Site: brandenburg
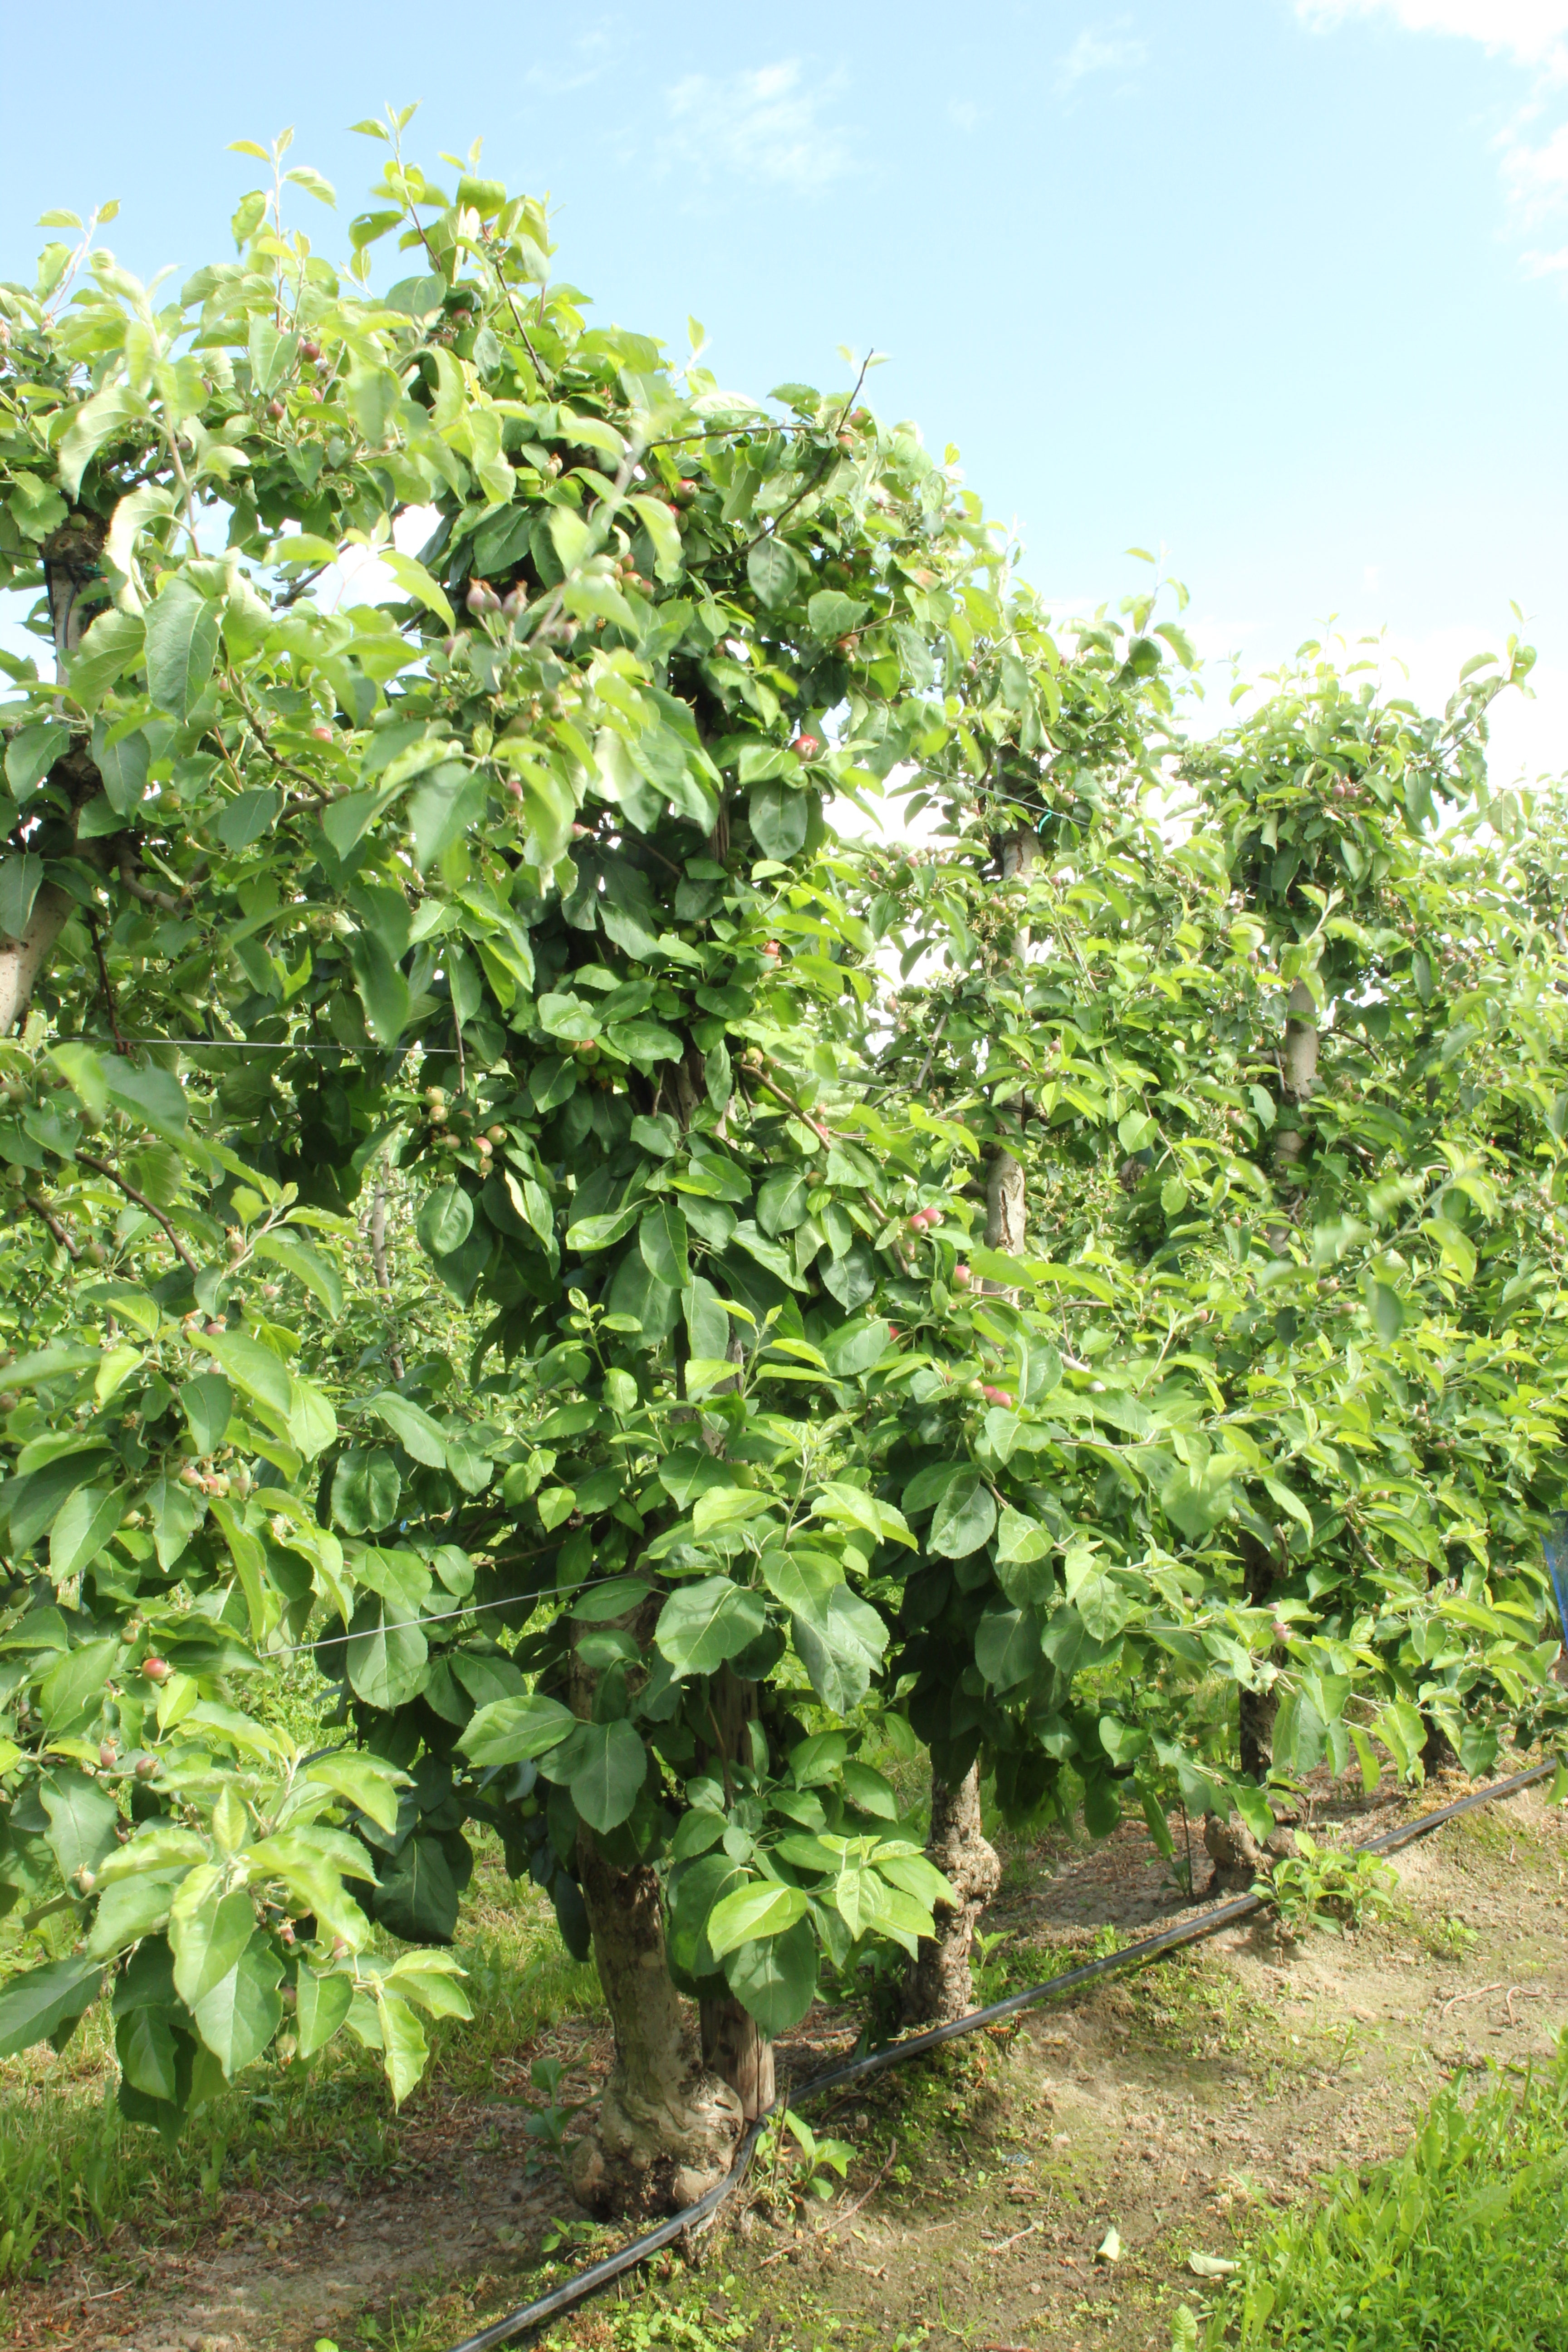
Growth stage (BBCH 72): Development of fruit